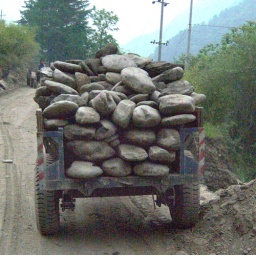
Pulled by a small tractor--the typical heavy equipment used in road work in the mountains of western Sichuan. May 2007